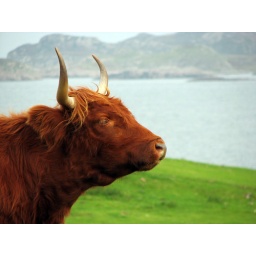
A group of highland cows relaxing in a pasture near the North End of Iona